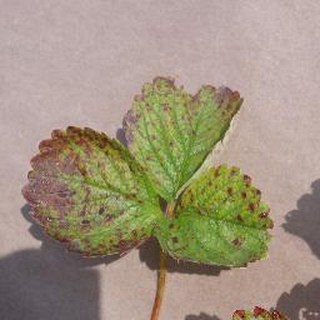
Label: strawberry_leaf_scorch